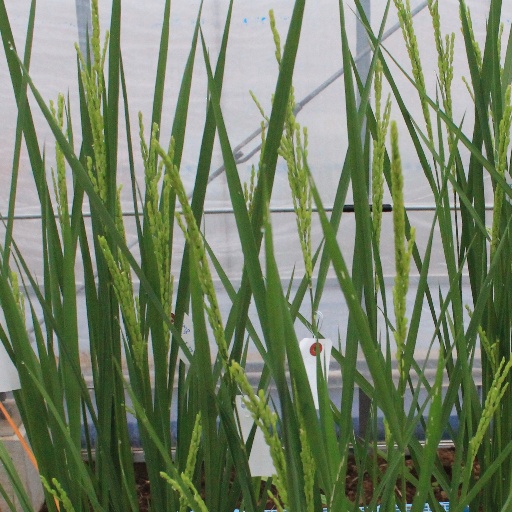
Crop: rice